Mississippi Alluvial Plain (ecoregion)

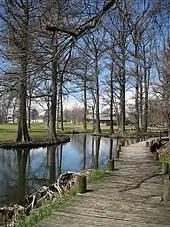
Reelfoot Lake State Park in Tennessee

The Northern Holocene Meander Belts ecoregion is a flat to nearly flat floodplain containing the meander belts of the present and past courses of the Mississippi River. Point bars, natural levees, swales, and abandoned channels marked by meander scars and oxbow lakes are common and characteristic. Ecoregion 73a tends to be slightly lower in elevation than adjacent ecoregions. Its abandoned channel network is more extensive than in the Southern Holocene Meander Belts (73k) of Louisiana. Ecoregion 73a is underlain by Holocene alluvium; it lacks the Pleistocene glacial outwash deposits of Ecoregion 73b. Soils on natural levees are relatively coarse-textured, well-drained, and higher than those on levee back slopes and point bars; they grade to very heavy, poorly-drained clays in abandoned channels and swales. Overall, soils are not as sandy as the Northern Pleistocene Valley Trains (73b) and are finer and have more organic matter than the Arkansas/Ouachita River Holocene Meander Belts (73h). Natural vegetation varies with site characteristics. Younger sandy soils have fewer oaks and more sugarberry, elm, ash, pecan, cottonwood, and sycamore than Ecoregion 73d. Widespread draining of wetlands and removal of bottomland forests for cropland has occurred. Soybeans, cotton, corn, sorghum, wheat, and rice are the main crops. Catfish farms are increasingly common and contribute to the already large agricultural base. The ecoregion covers .